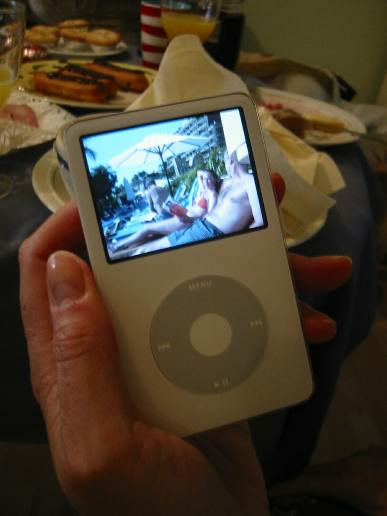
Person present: No